Axel von Fersen the Younger

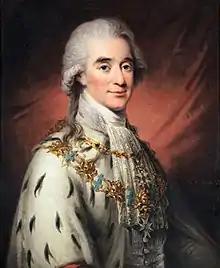
Count Axel von Fersen, dressed in the robes of a Swedish Privy Councilor, with various chivalric orders (1800)

Hans "Axel" von Fersen (4 September 175520 June 1810), also known as Axel von Fersen the Younger and as Axel de Fersen in France, was a Swedish count, military officer, courtier, ambassador, Marshal and Lord of the Realm. He gained international renown for his close association with Queen Marie Antoinette of France and his prominent involvement in the French Revolution.